Acharya

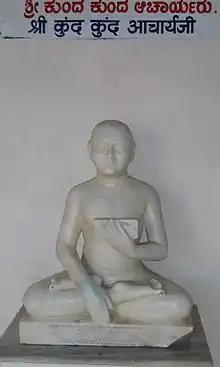
Image of Āchārya Kundakunda, author of Jain texts like Pancastikayasara, Niyamasara

In Jainism, an "acharya" is the highest leader of a Jain order. "Acharya" is one of the Pañca-Parameṣṭhi (five supreme beings) and thus worthy of worship. They are the final authority in the monastic order and have the authority to ordain new monks and nuns. They also have the authority to consecrate new idols, though they occasionally appoint scholars to carry out this duty.